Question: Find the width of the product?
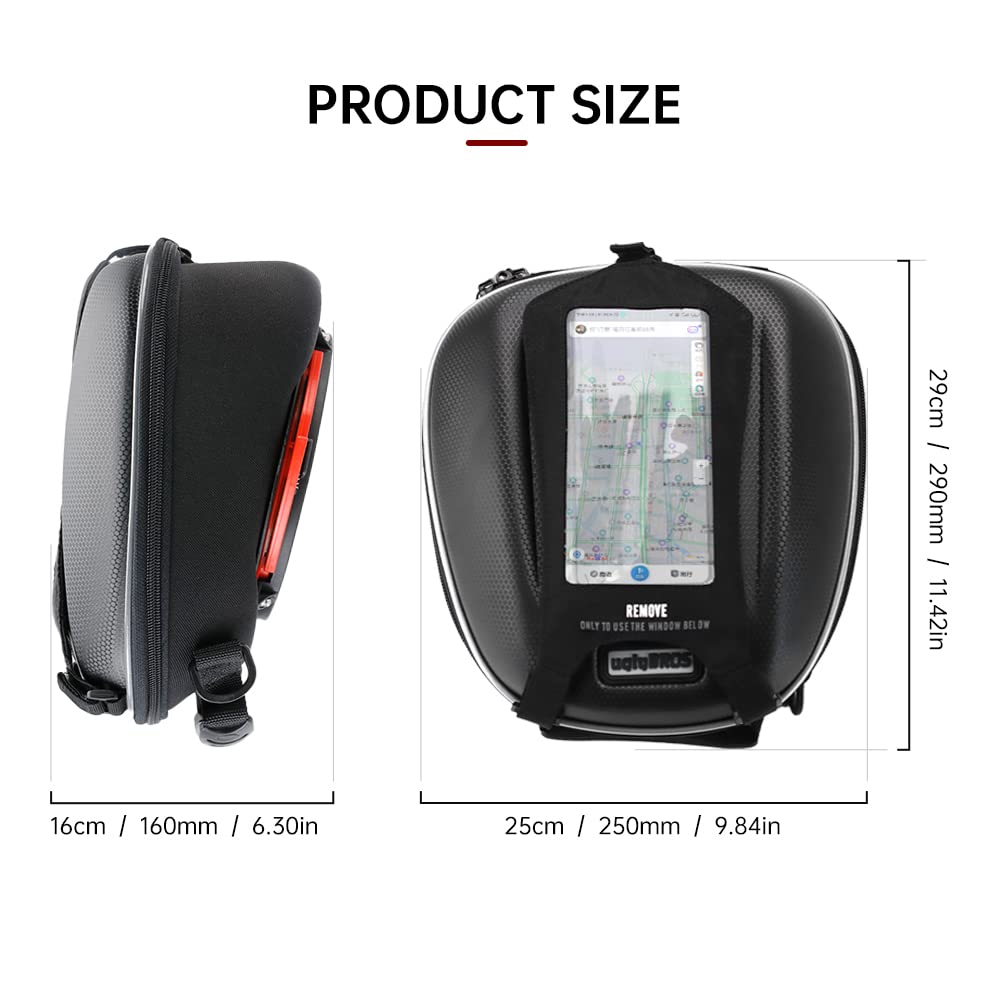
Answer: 16.0 centimetre